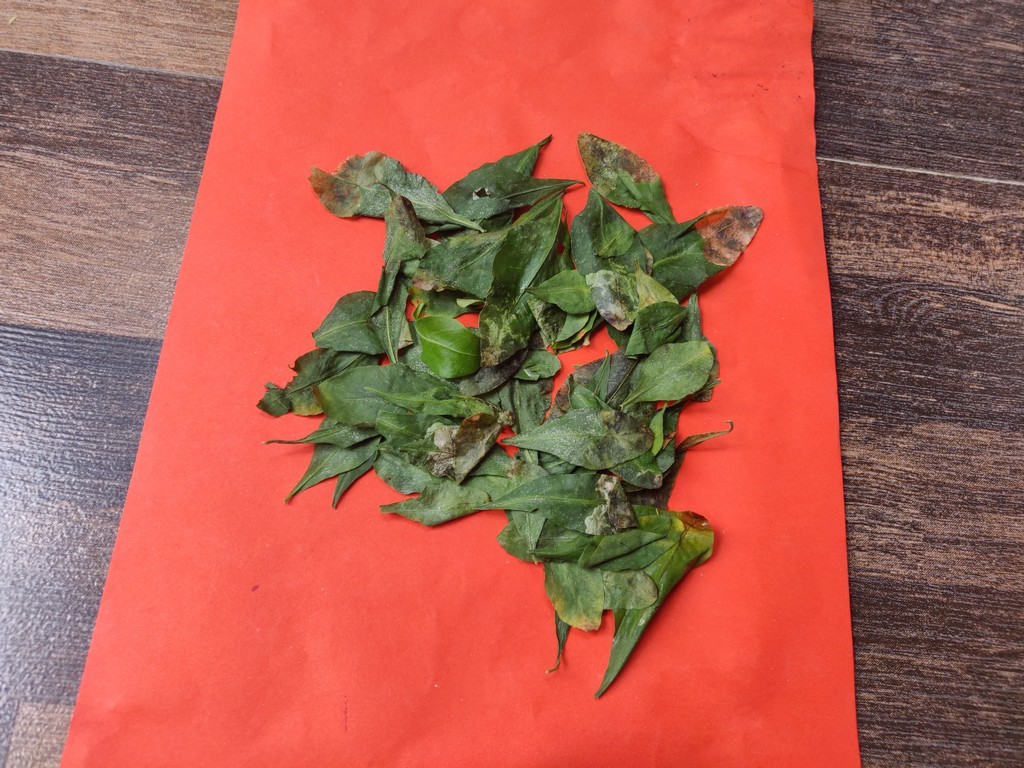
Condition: Unhealthy
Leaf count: multiple
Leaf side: unknown